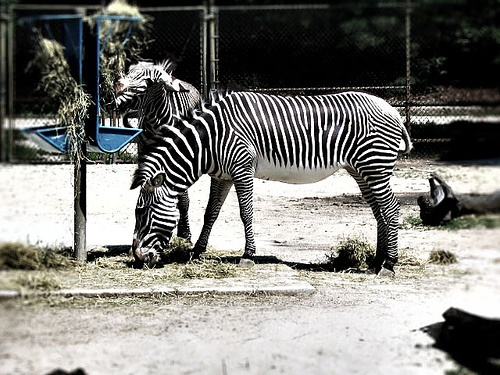
A zebra grazing on hay on a cement platform.
two zebras are eating some food in their pen
Two zebras grazing in an enclosed area by a fence.
Two zebras standing in their exhibit at the feeding station.
A zebra foal feeding on hay in a trough while an older zebra eats hay from the ground.